Zakros

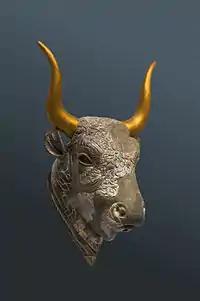
Zakros bull's head rhyton

The site was first occupied in the Early Minoan III to Middle Minoan IA period (c. 2000 BC). The monumental construction at the site proceeded in two phases. The Old Palace was built late in the Middle Minoan period and then destroyed by a large seismic event c. 1700 BC. At that point the New Palace was constructed. It was destroyed in another seismic event c. 1450 BC (between the Late Minoan IA and Late Minoan IB periods). There was a limited degree of occupation which then ceased entirely c. 1200 BC (Late Minoan III period). A 3 meter wide slab paved guttered road, built during the ProtoPalatial period, connected Kato Zakros and its harbor. It led to the northeast gate of the palace. During the Minoan era the sea level dropped 4 times (−4.00 ± 0.30 m, −2.85 ± 0.30 m, −1.25 ± 0.05 m, and −0.50 ± 0.05 m), or the land rose, of major significance to a harbor city. To the north a large Protopalatial and Neopalatial town occupied the hills around the palace. The town, like the palace, was laid out with a rectilinear paved road system. Based on the road width and lack of wheel wear it is assumed that transport was by pack animals.